Education in Sudan

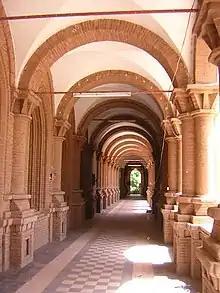
Faculty of Science, University of Khartoum, Sudan established by the British colonial authorities

Education in Sudan is free and/or compulsory for children aged 6 to 13 years. Primary education up to the 2019/2020 academic year consists of eight years, followed by three years of secondary education. The primary/secondary educational ladder of 6+3+3 years was switched in 1965 and during the Omar al-Bashir presidency to 8+3 and is scheduled, during the 2019 Sudanese transition to democracy, to return to 6+3+3 in the 2020/2021 academic year. The primary language at all levels is Arabic. Starting in the 2020/2021 academic year, English is to be taught starting at kindergarten. Schools are concentrated in urban areas; many in the South and West were damaged or destroyed by years of civil war. In 2001 the World Bank estimated that primary enrolment was 46 percent of eligible pupils and 21 percent of secondary students. Enrolment varies widely, falling below 20 percent in some provinces. Sudan has 36 government universities and 19 private universities, in which instruction is primarily in Arabic.